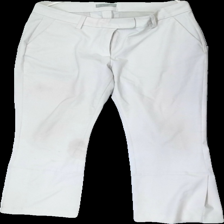
View: front
Type: Trousers
Category: Ladies
Brand: Hunkydory
Material: 62% Polyester 38% Cotton
Cut: Tight, Cropped
Season: Spring
Stains: Major
Damage: stained
Damage location: middle center
Damage 2: stained
Damage 2 location: middle center
Damage 3: stains
Damage 3 location: top center
Price range: <50
Recommended usage: Export
Description: White cropped trousers